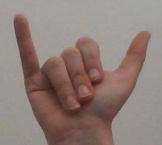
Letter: ya